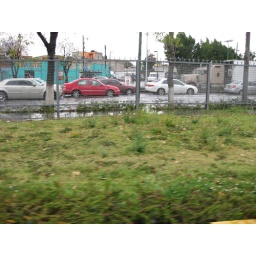
road under water